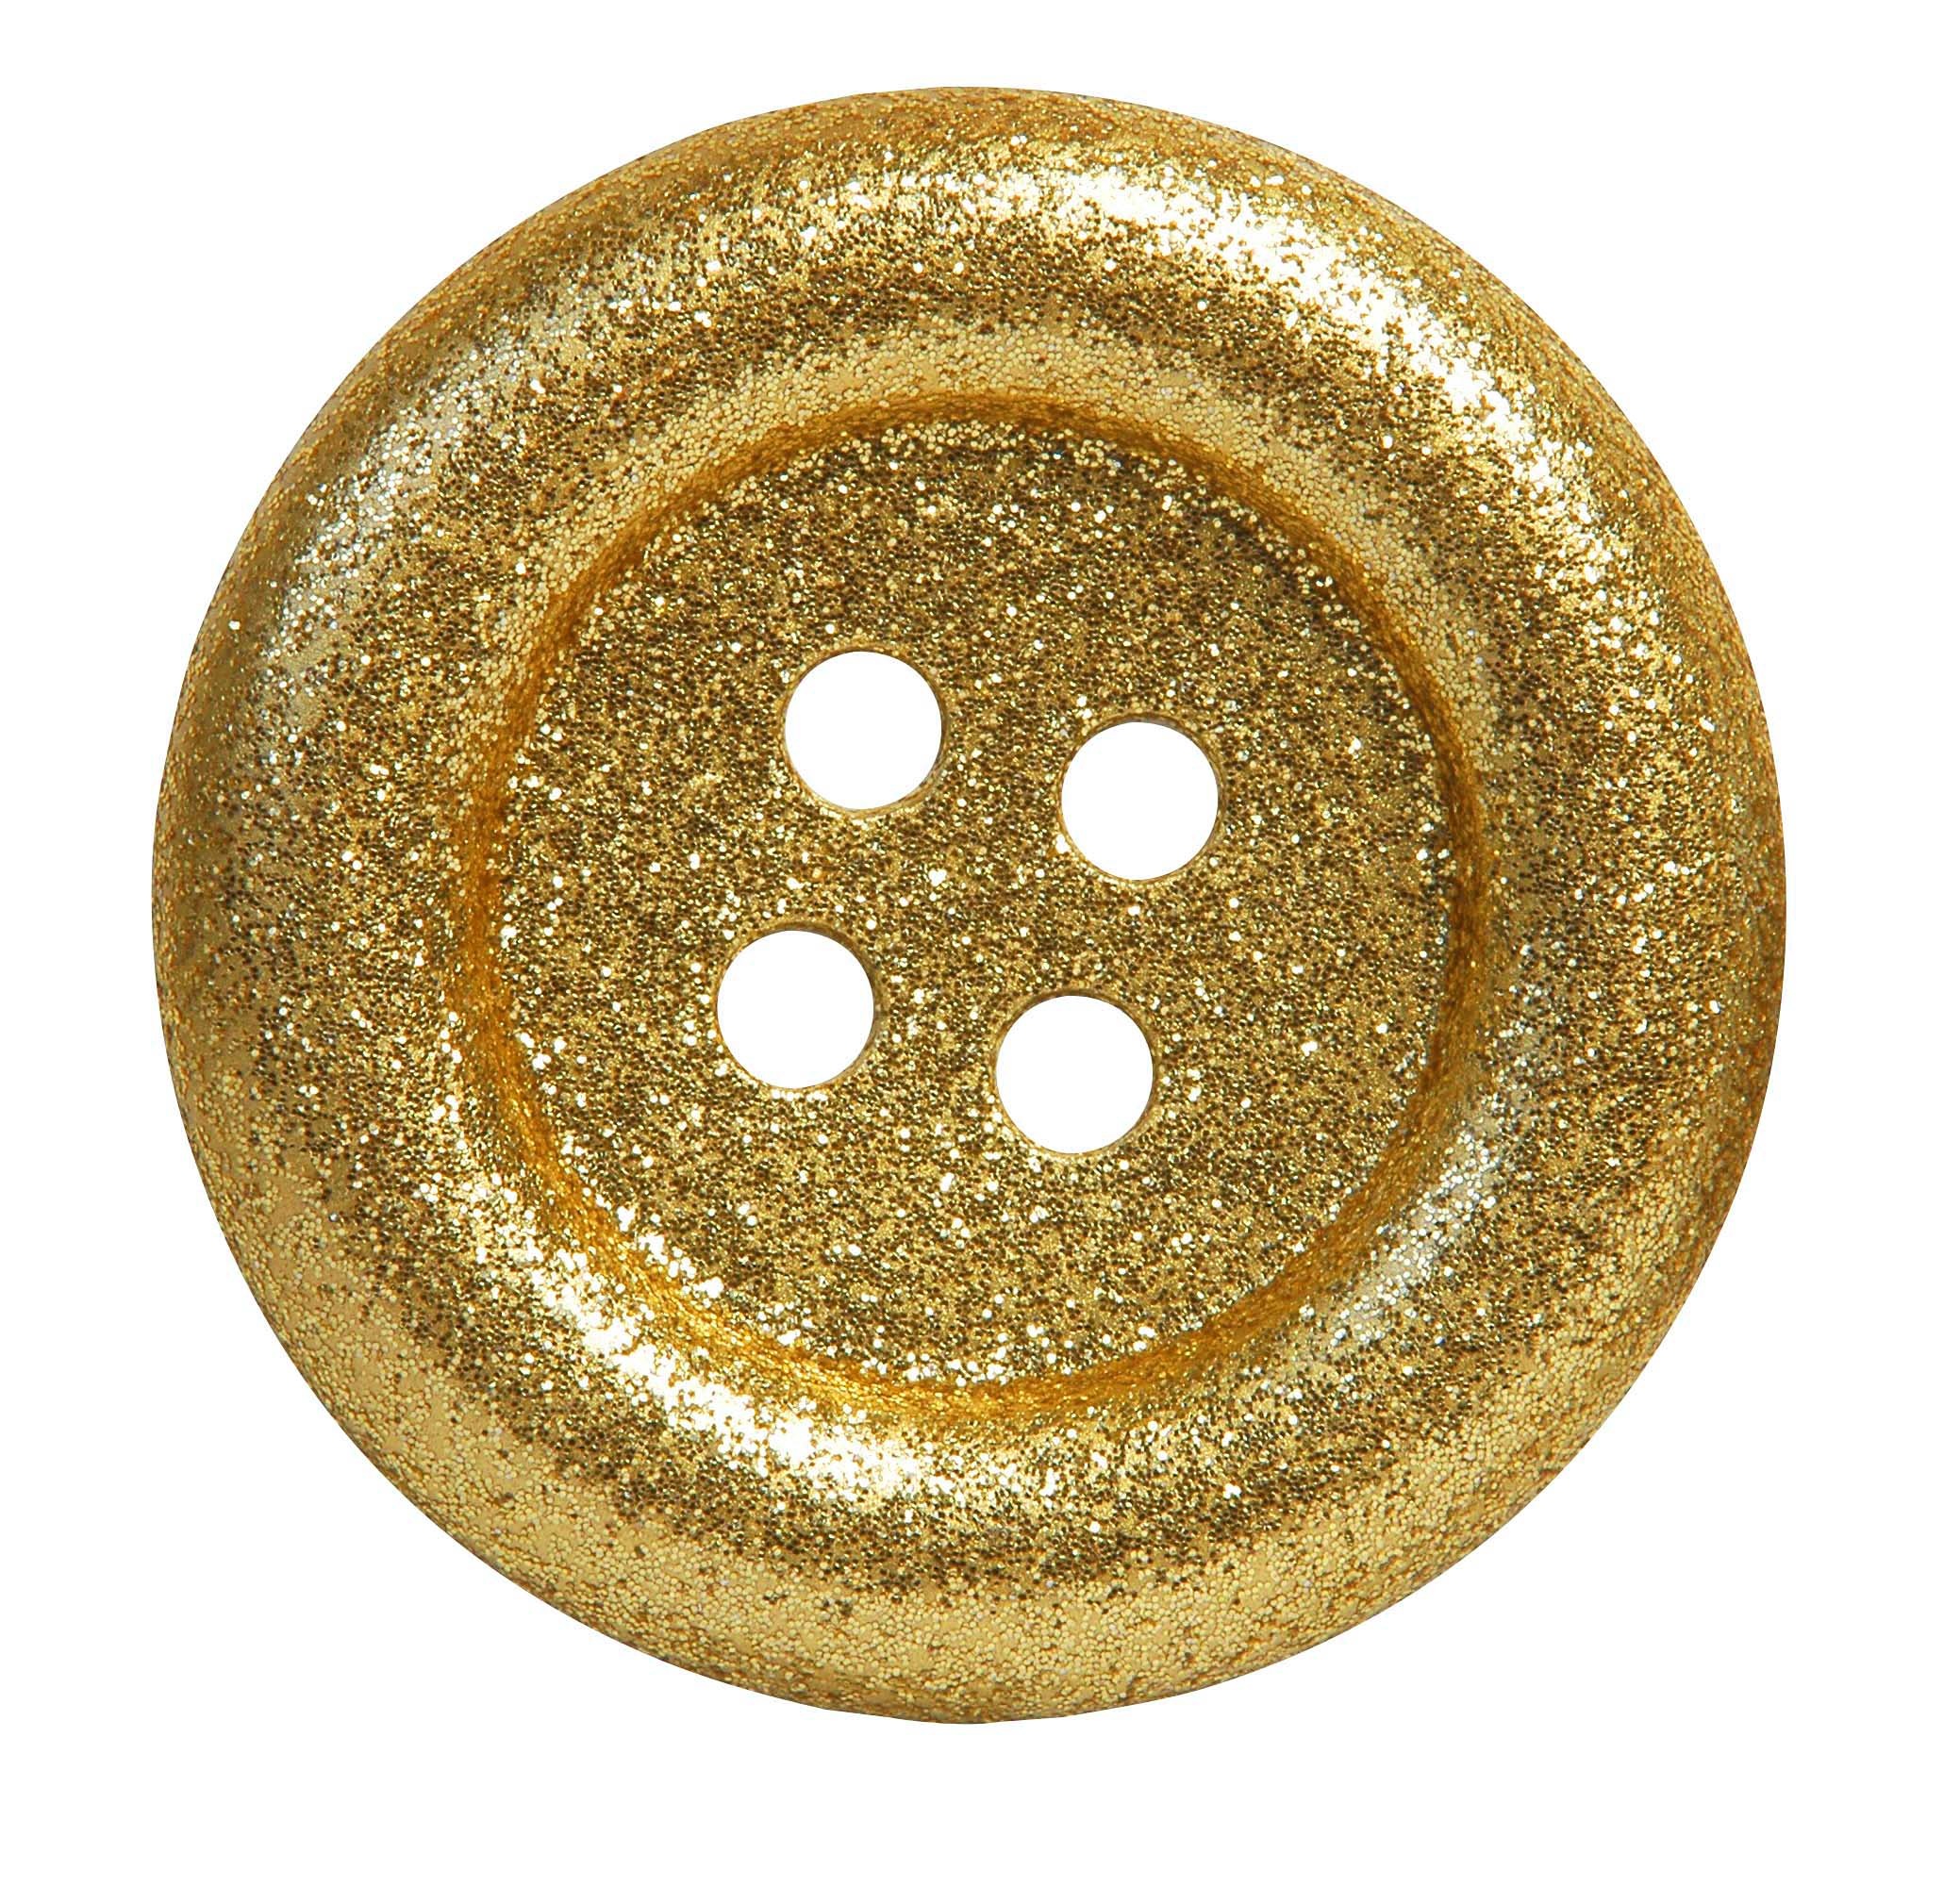
metal, material, circle, button, textile, brass, confection, dishware, fashion accessory